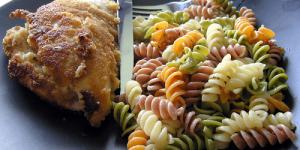
fideos tricilor